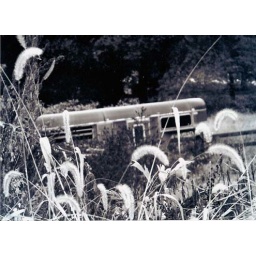
Abandoned horse trailer in a field of cattails Bethel, NC. By Paula Andrea Pyle, MA